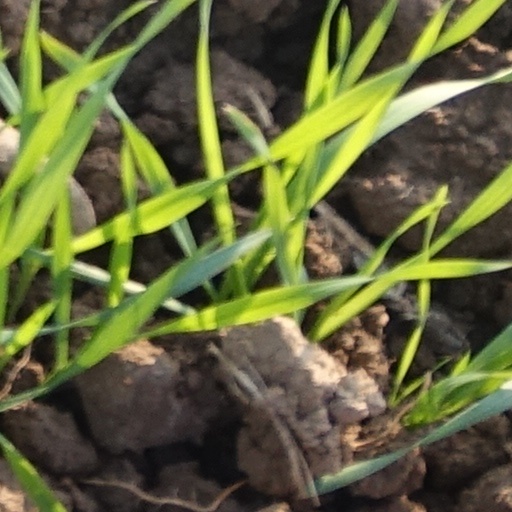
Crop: wheat